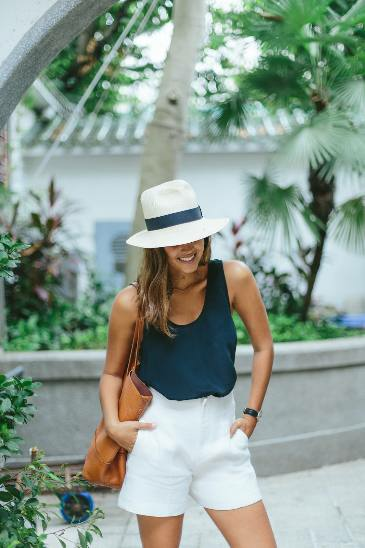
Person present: No